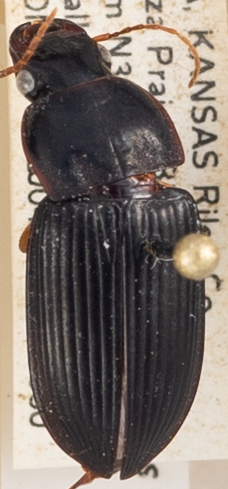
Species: Harpalus pensylvanicus
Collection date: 2018-08-30
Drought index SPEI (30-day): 1.514
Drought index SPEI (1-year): -1.834
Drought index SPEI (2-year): -1.082